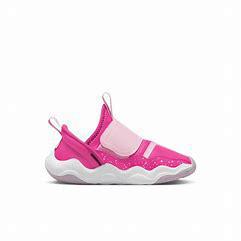
Brand: Jordan
Model: 23 7